Marriage, Not Dating

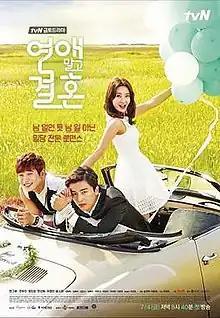
Promotional poster

Marriage, Not Dating is a 2014 South Korean television series starring Yeon Woo-jin, Han Groo, Jeong Jin-woon, Han Sun-hwa, Heo Jung-min, and Yoon So-hee. It aired on tvN from July 4 to August 23, 2014 on Fridays and Saturdays at 20:40 (KST) for 16 episodes.